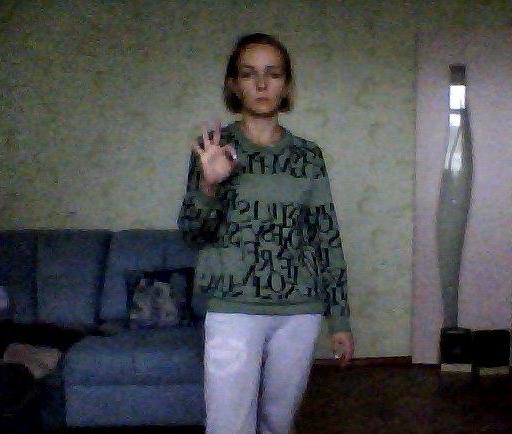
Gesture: ok